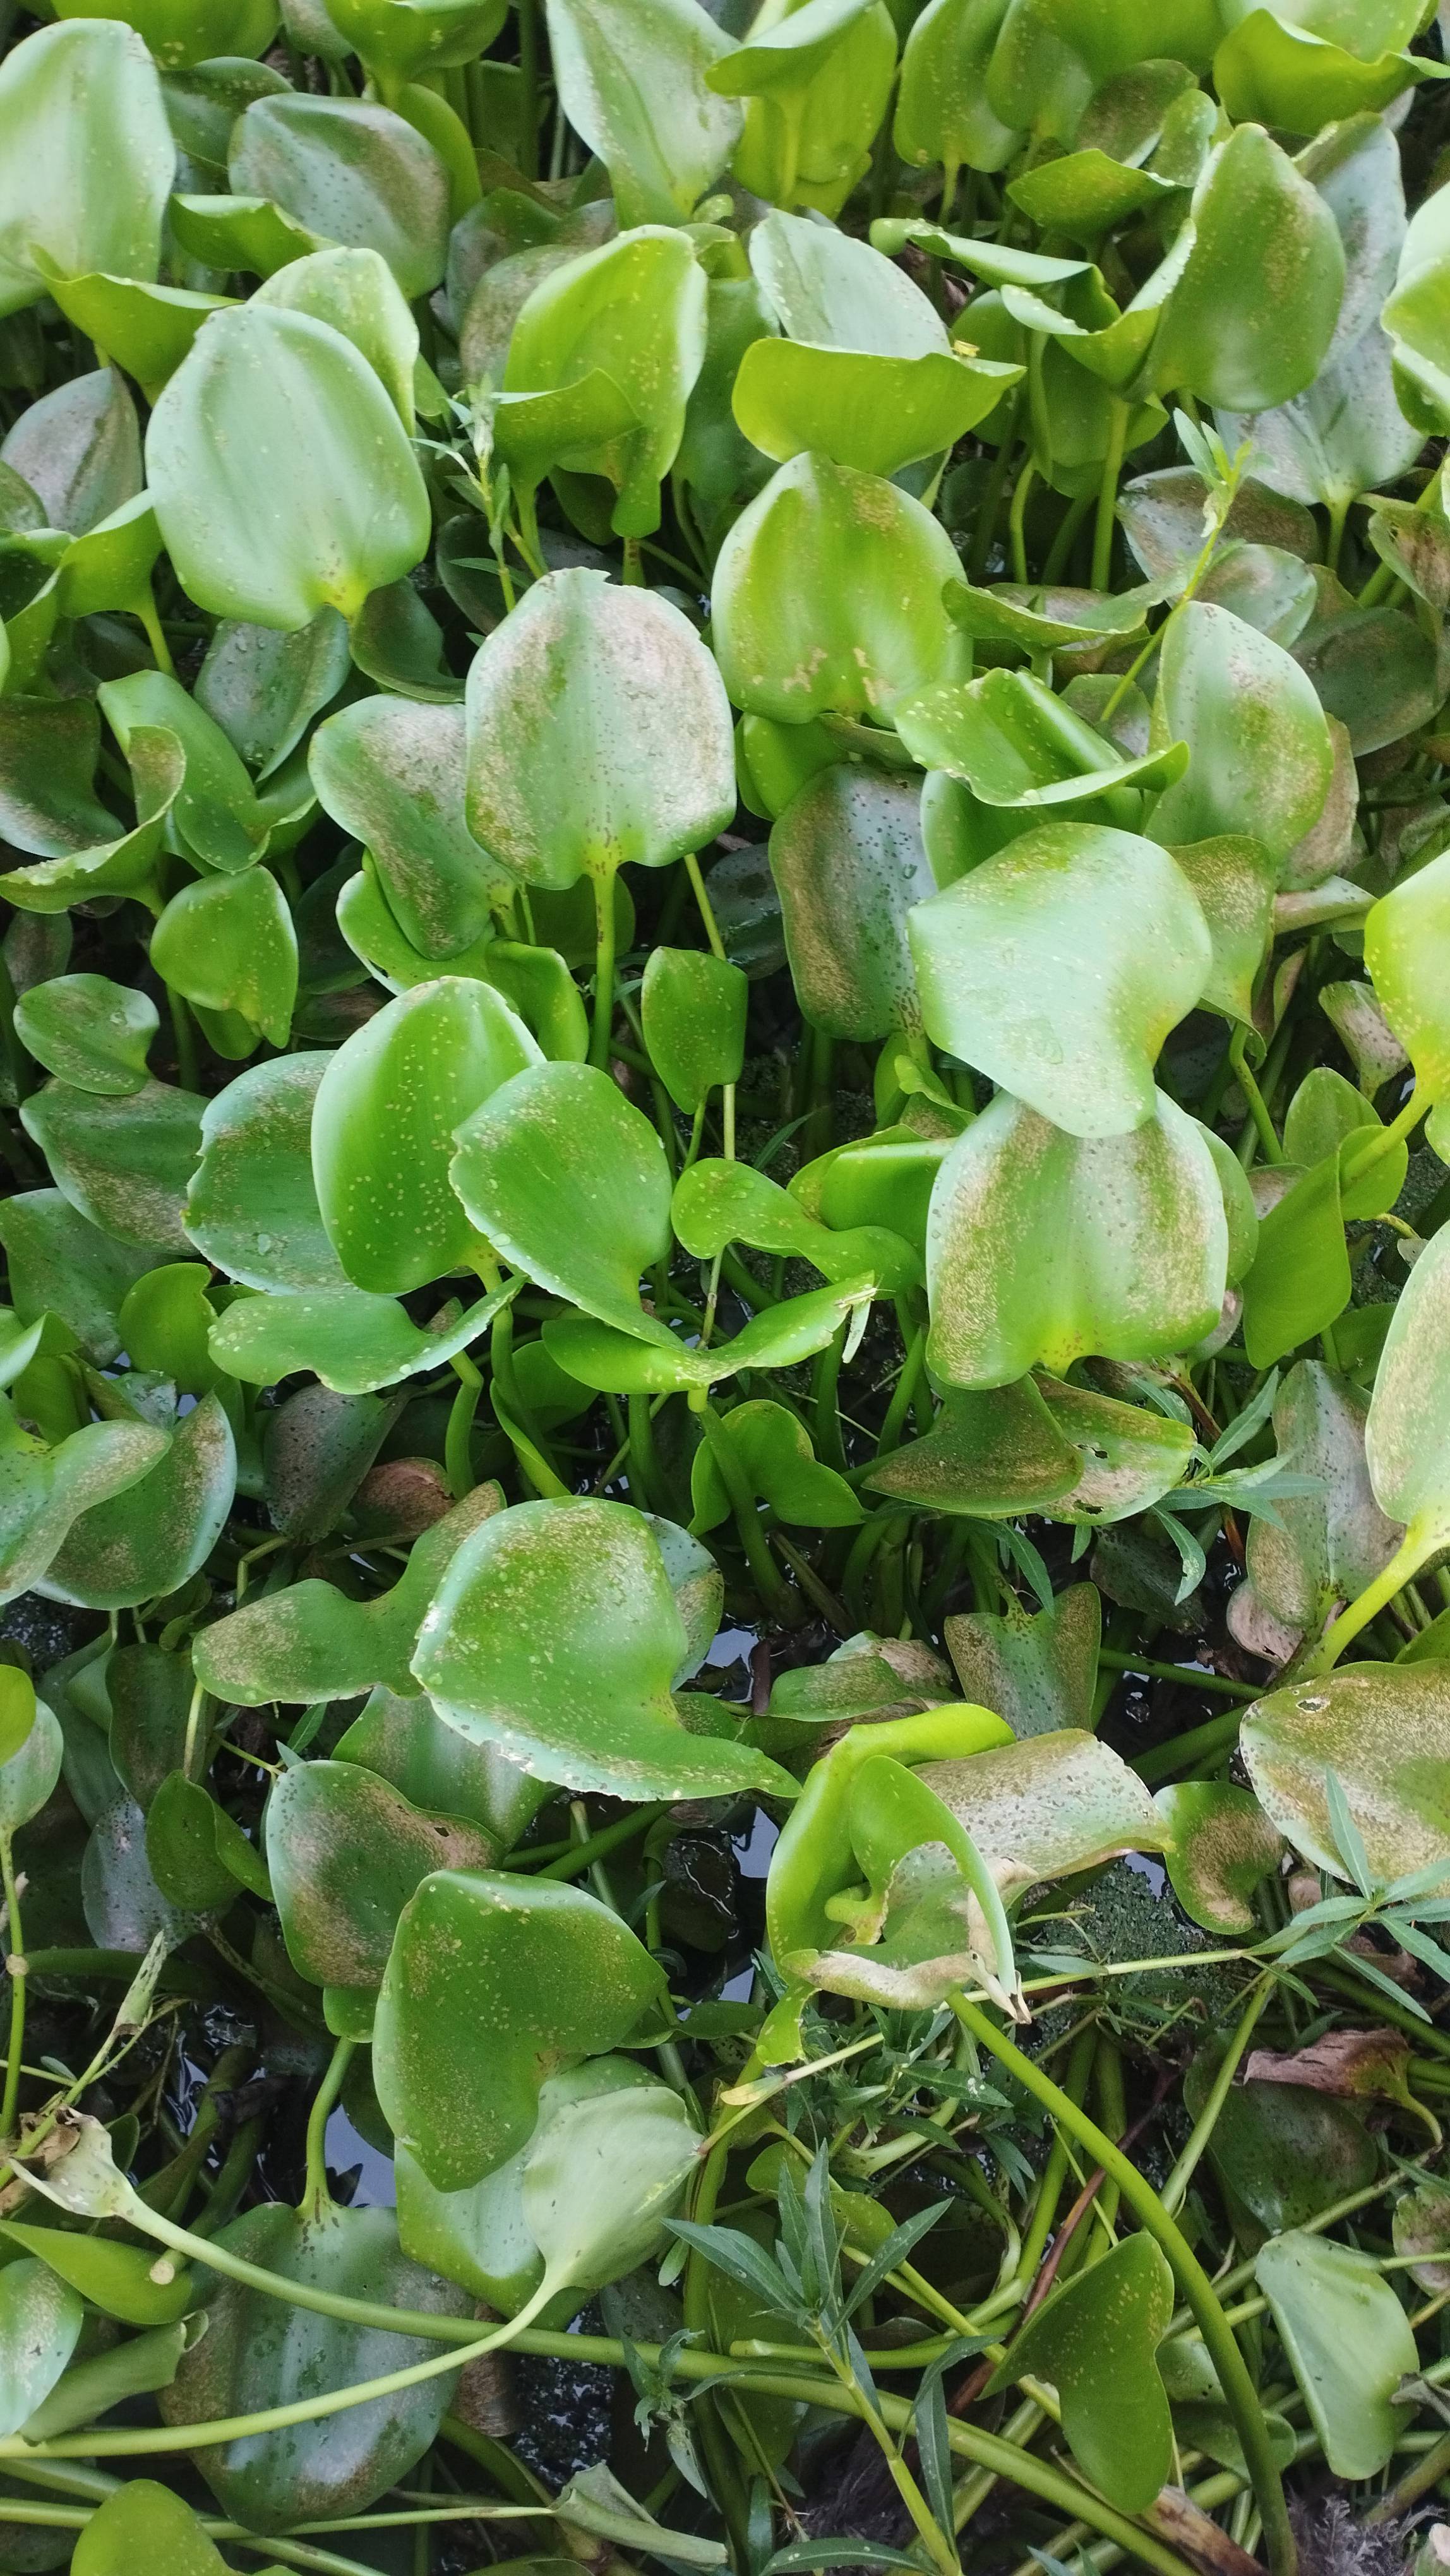
Species: Common Water Hyacinth (Eichornia crassipes)